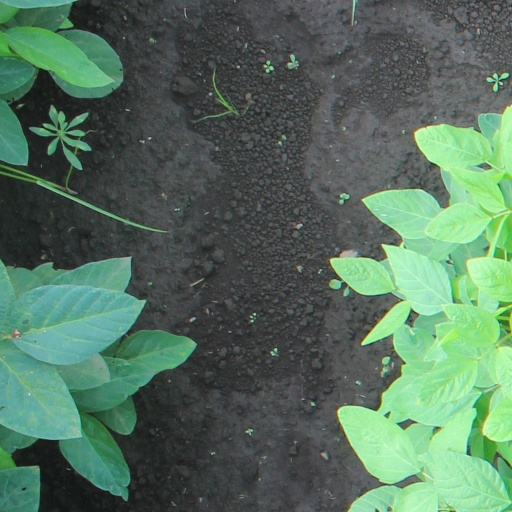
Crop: soybean